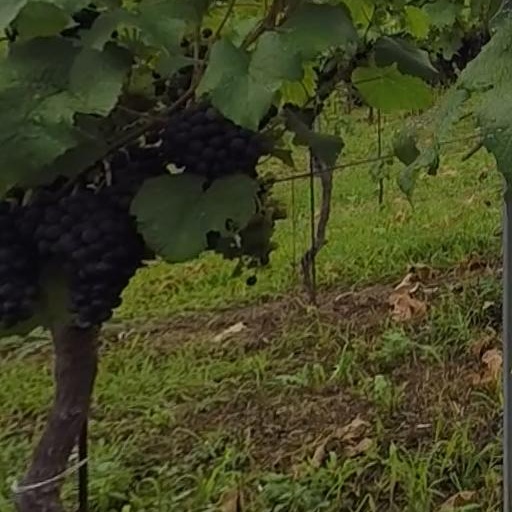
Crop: grape